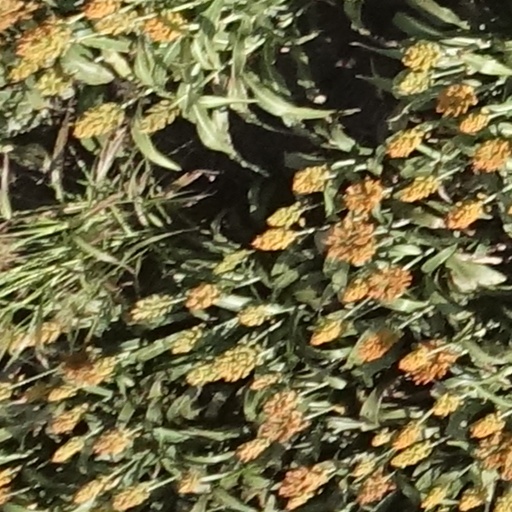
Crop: sorghum